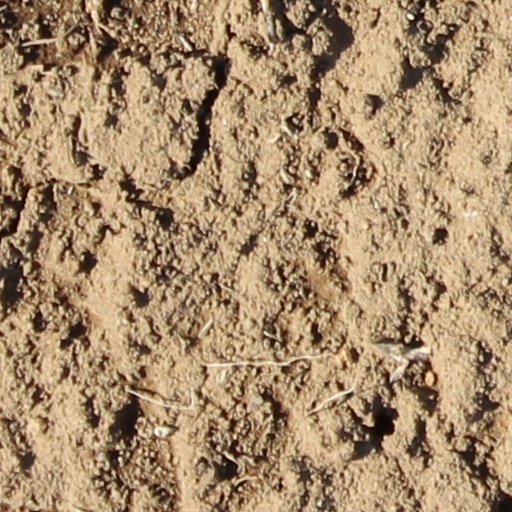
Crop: wheat